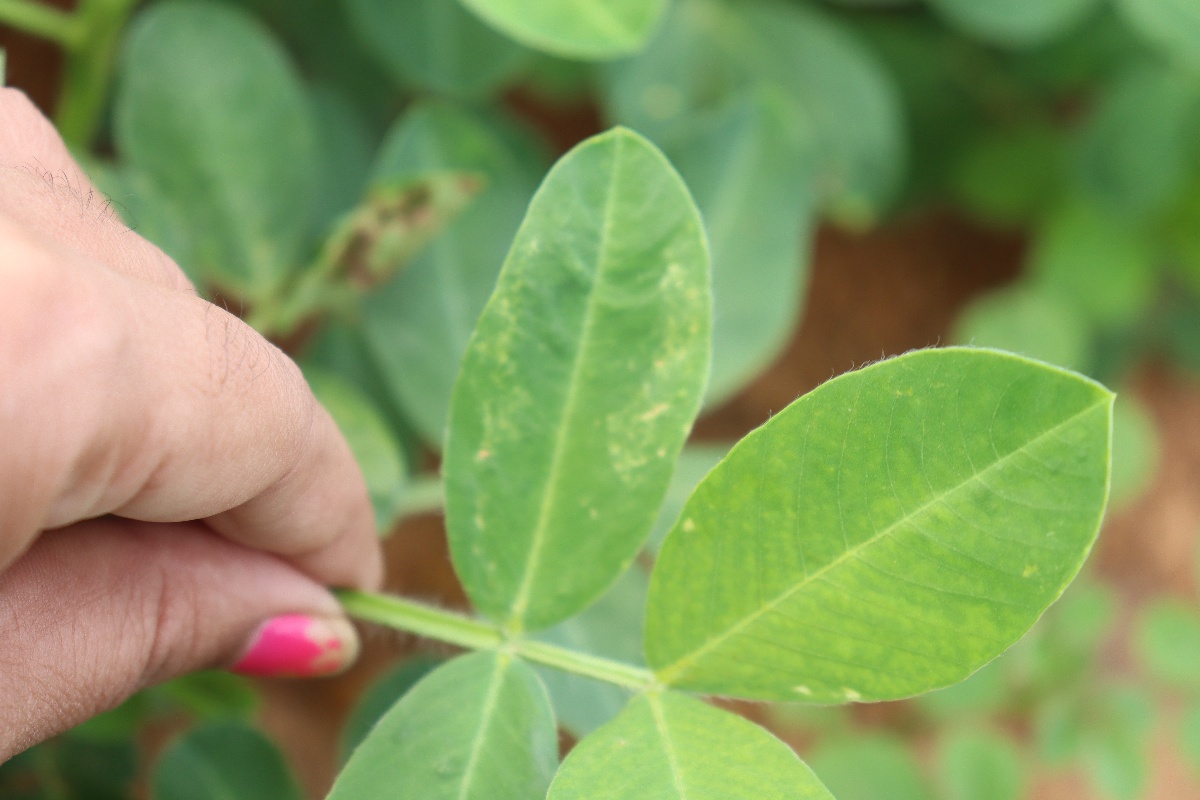
Label: healthy leaf